Friedrich Schlegel

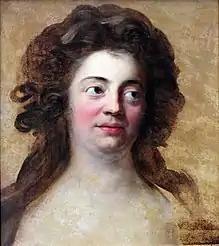
Dorothea von Schlegel (1790) by Anton Graff

Schlegel published "Die Griechen und Römer" (The Greeks and Romans), which was followed by "Geschichte der Poesie der Griechen und Römer" (History of the Poesy of the Greeks and Romans) (1798). Then he turned to Dante, Goethe, and Shakespeare. In Jena he and his brother founded the journal "Athenaeum", contributing fragments, aphorisms, and essays in which the principles of the Romantic school are most definitely stated. They are now generally recognized as the deepest and most significant expressions of the subjective idealism of the early Romanticists.